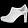
Label: Ankle boot